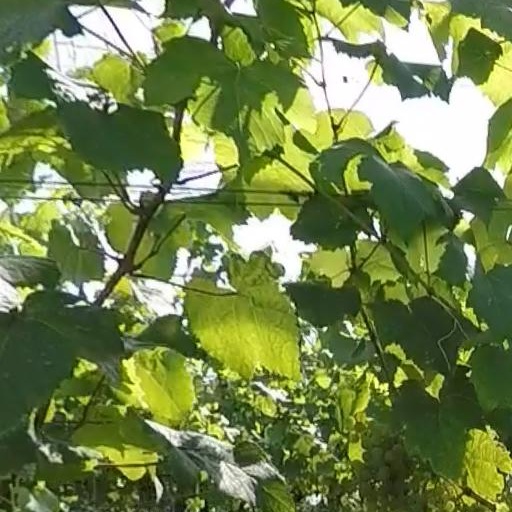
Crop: grape